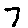
Label: 7